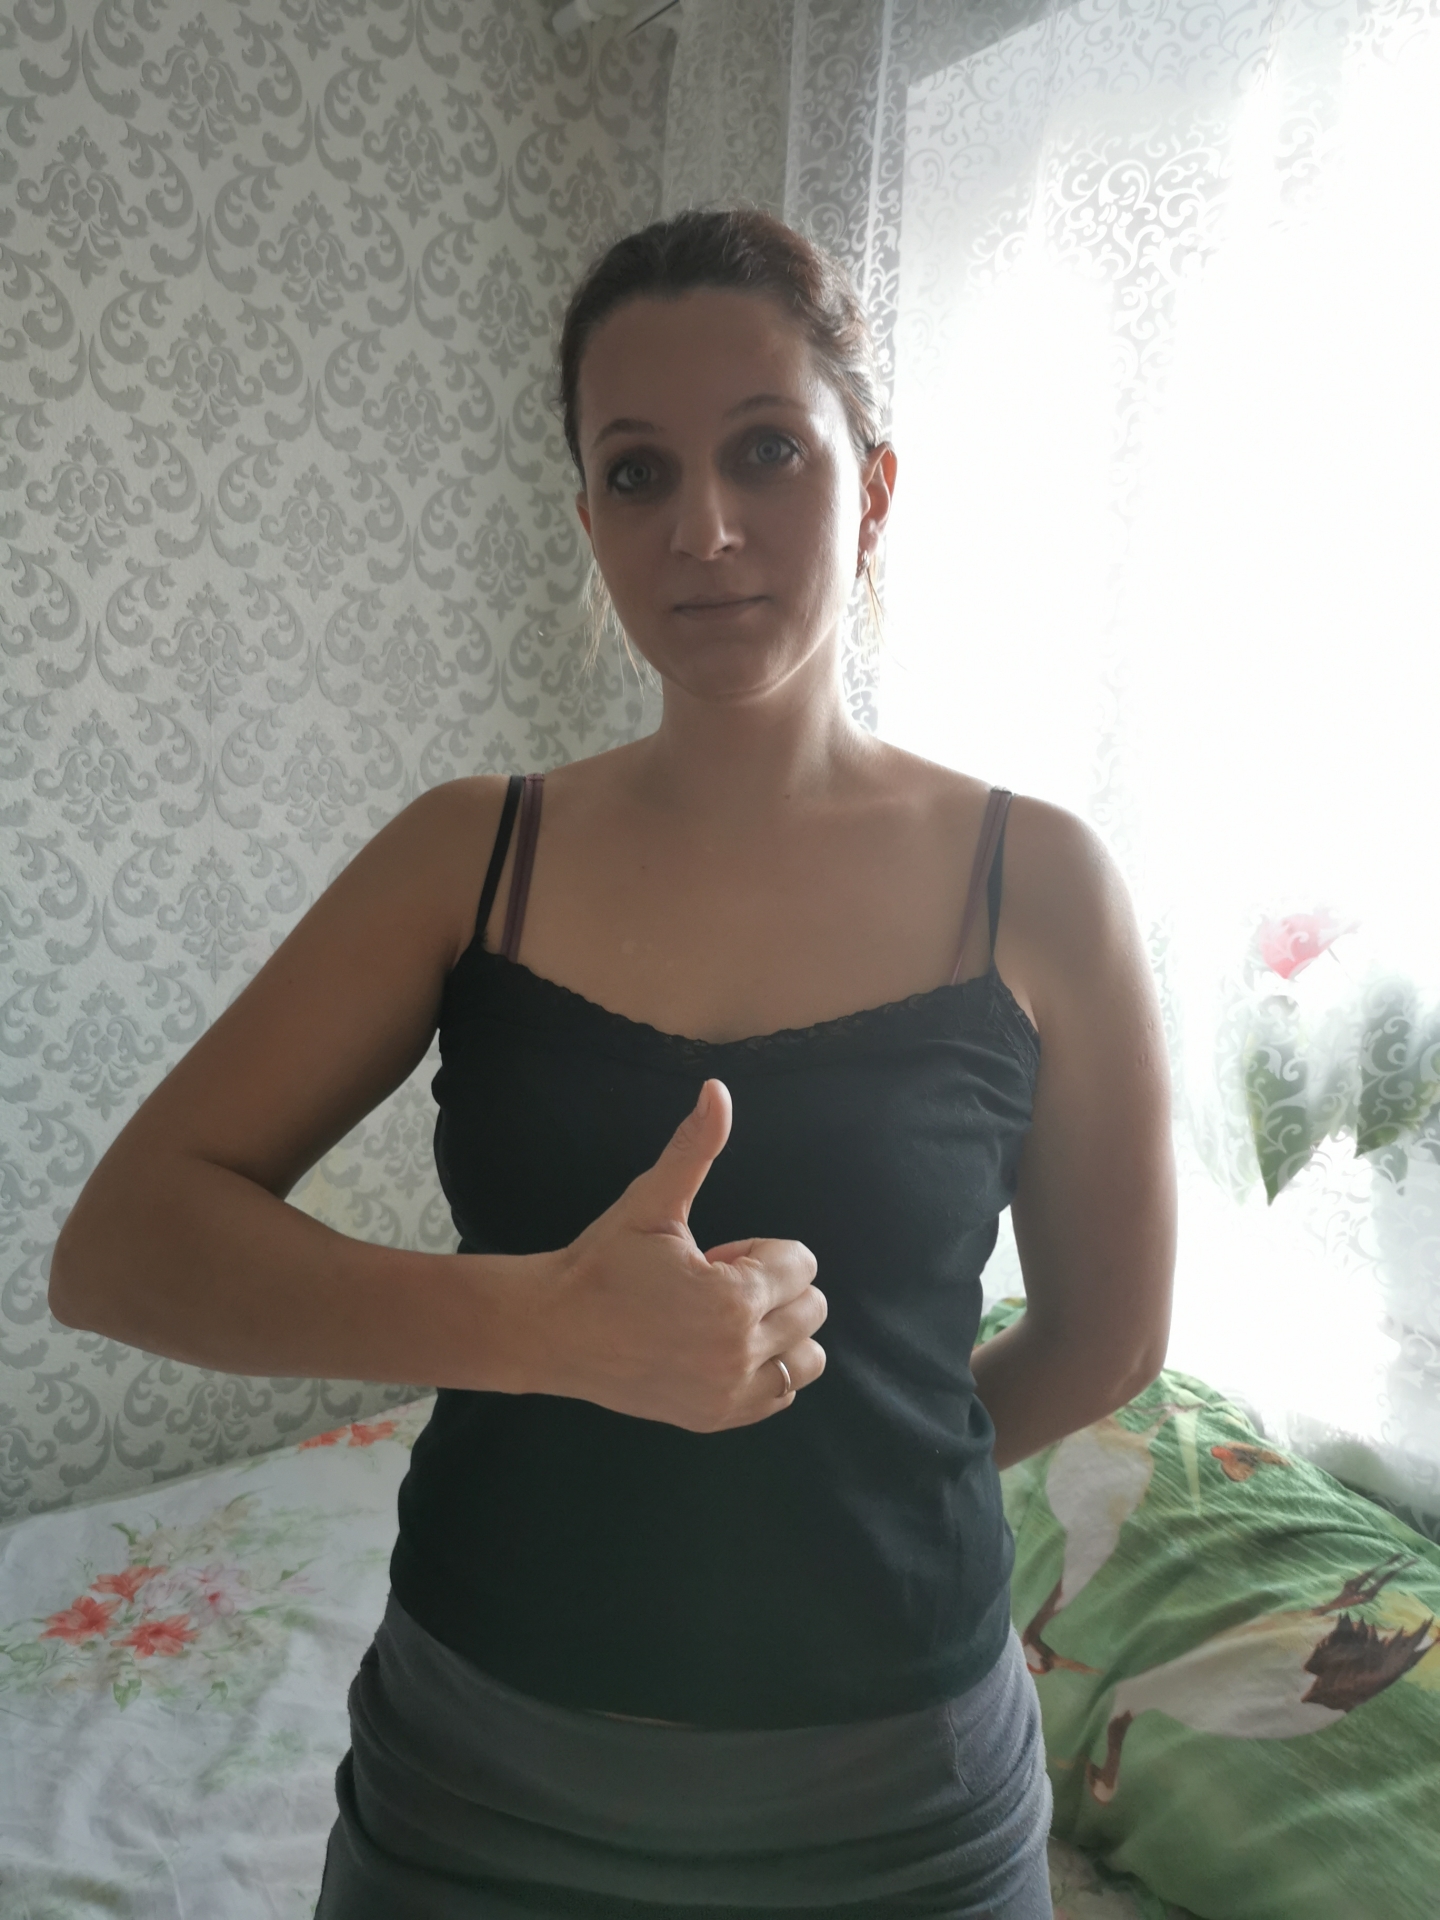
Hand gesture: like